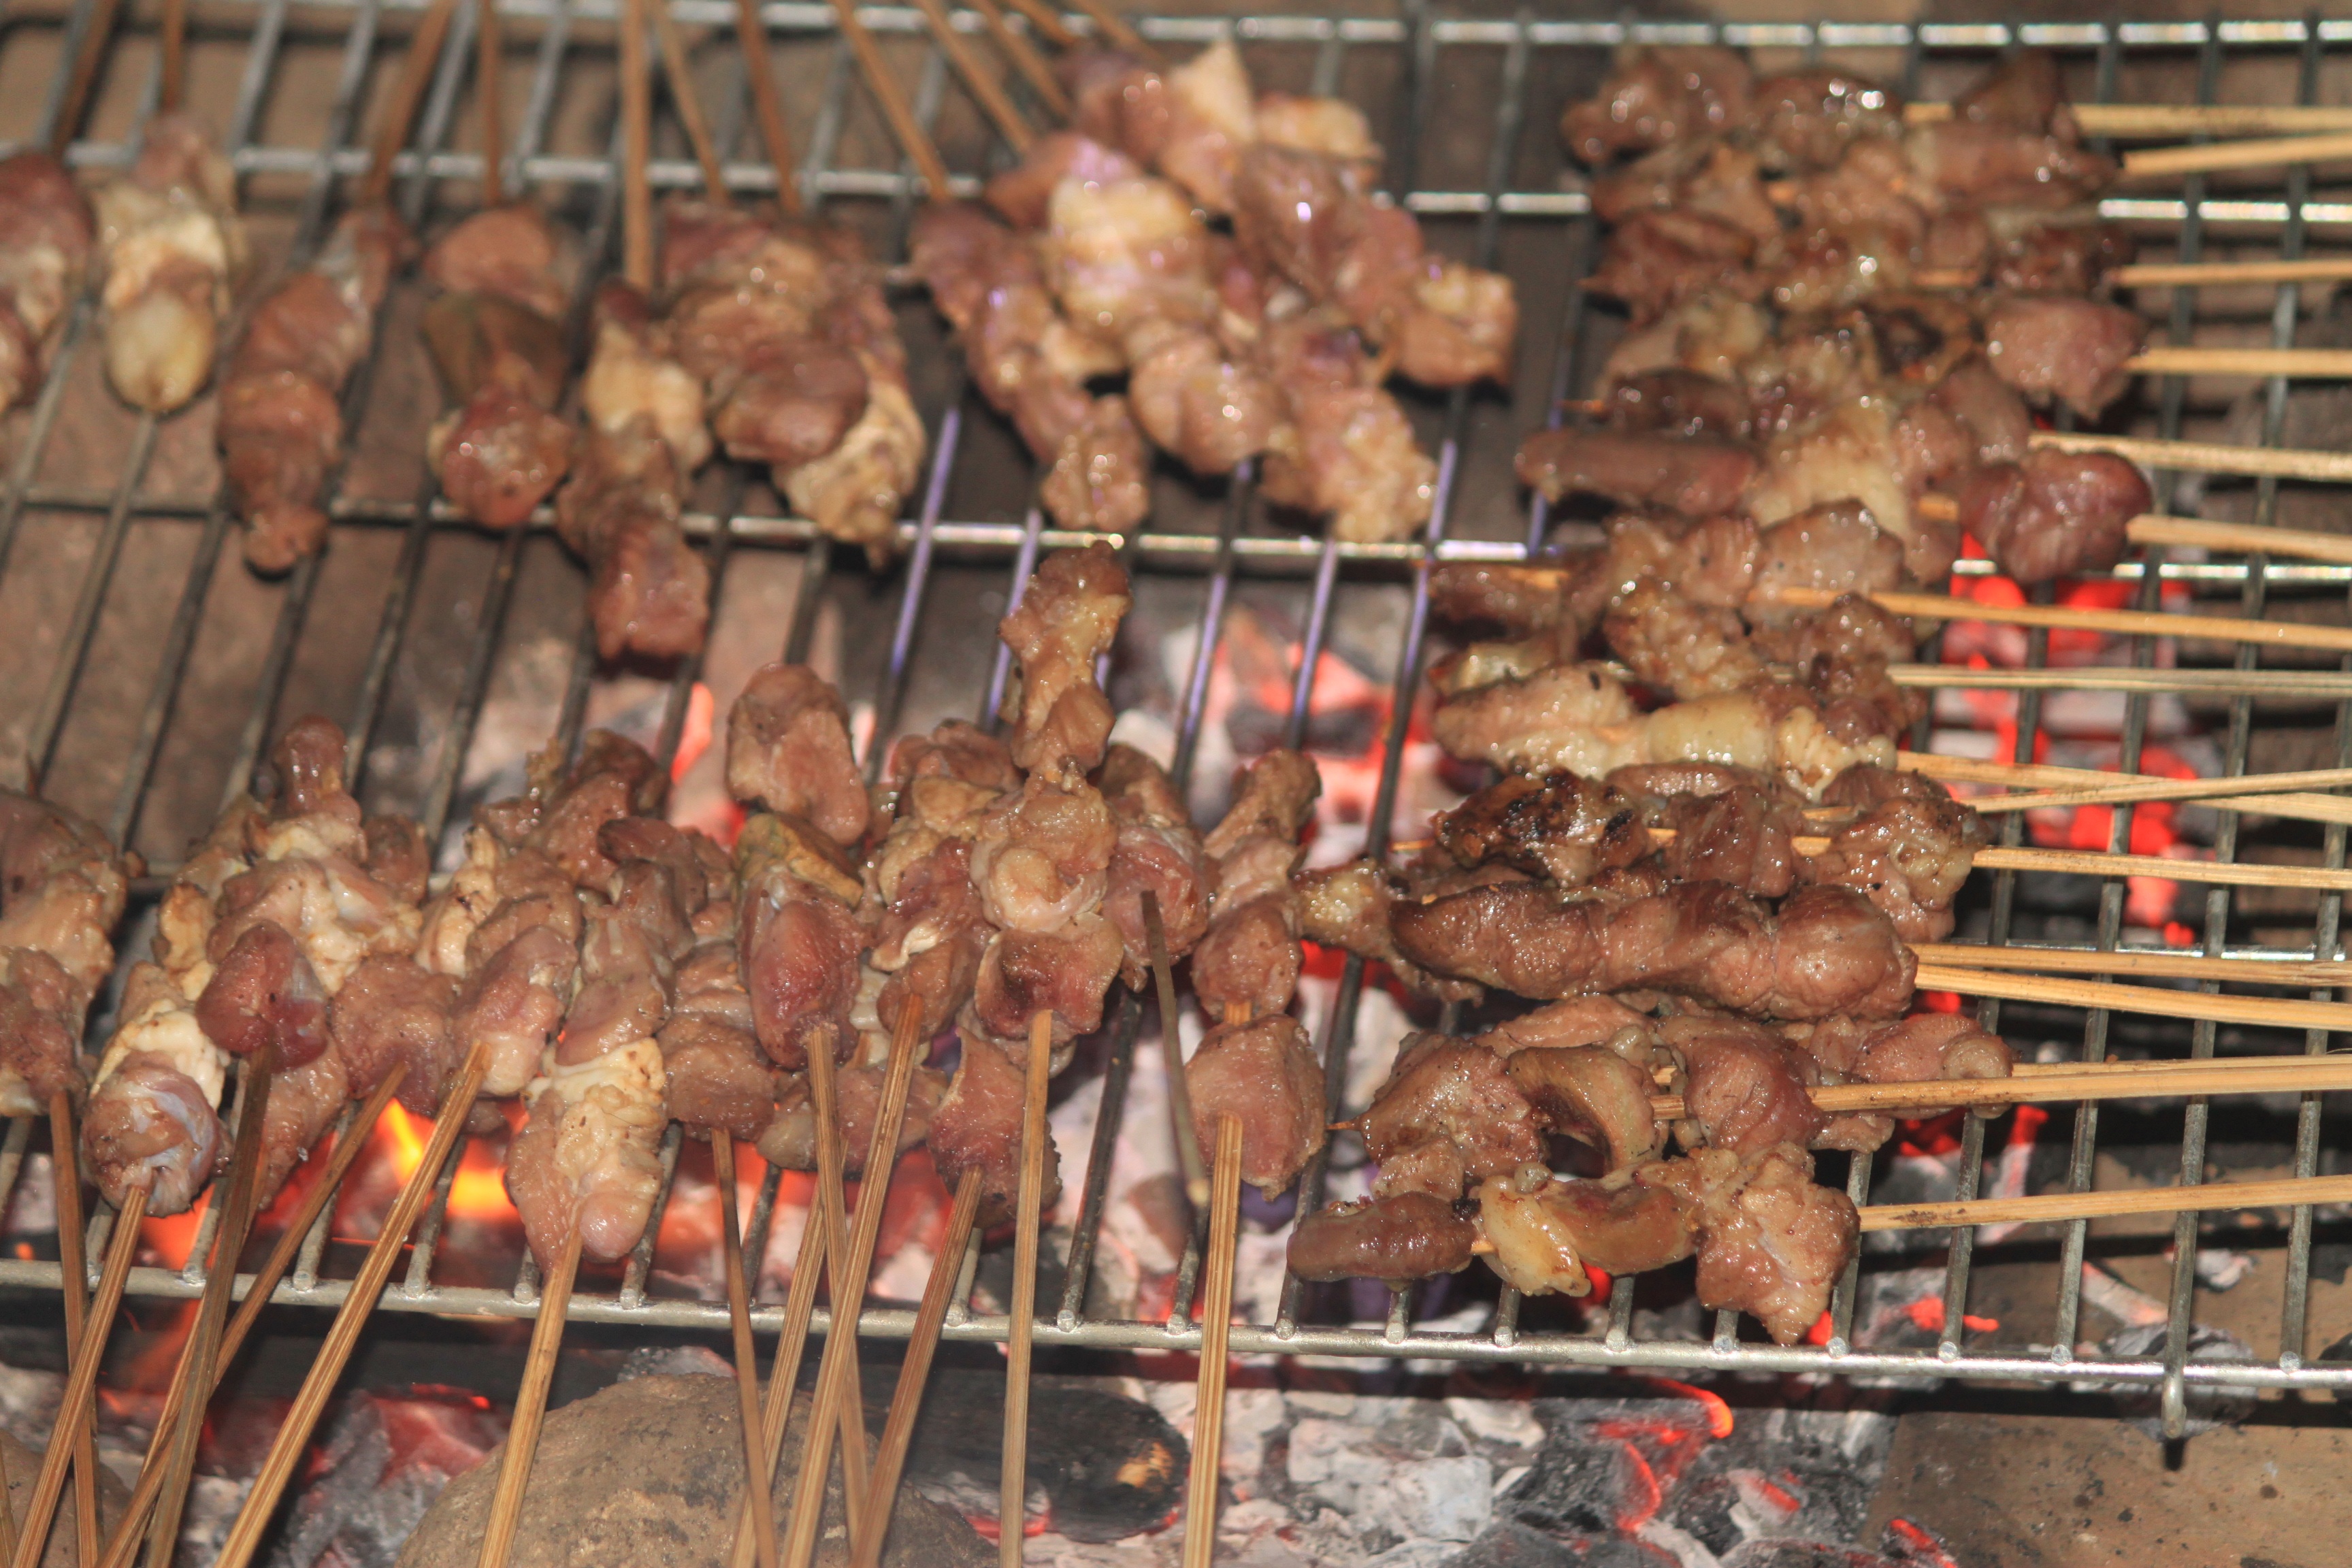
dish, food, meat, roasting, grilling, satay, snapshots of blakasuta, animal source foods, churrasco food, indonesian food, grilled satay, goat satay